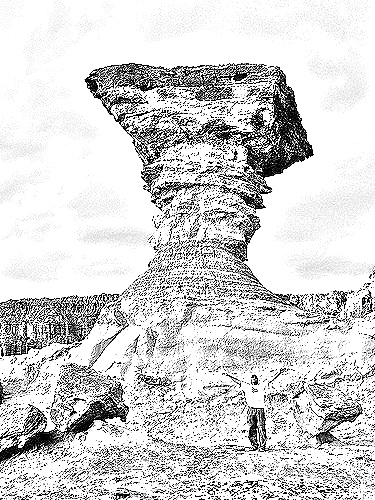
Portrait style: Sketch Portrait